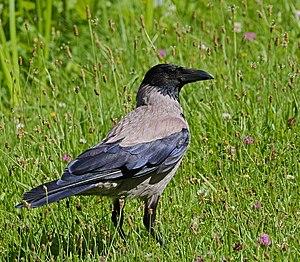
La Corneille mantelée est une espèce d'oiseaux appartenant à la famille des corvidés. Largement diffusée, on la rencontre dans le nord, l'est et le sud de l'Europe, ainsi que dans certaines parties du Moyen-Orient. C'est un oiseau gris cendré à tête, la gorge, les ailes, la queue et les plumes des pattes noires, ainsi que le bec, les yeux et les pieds. Comme d'autres corvidés c'est un oiseau omnivore et opportuniste.